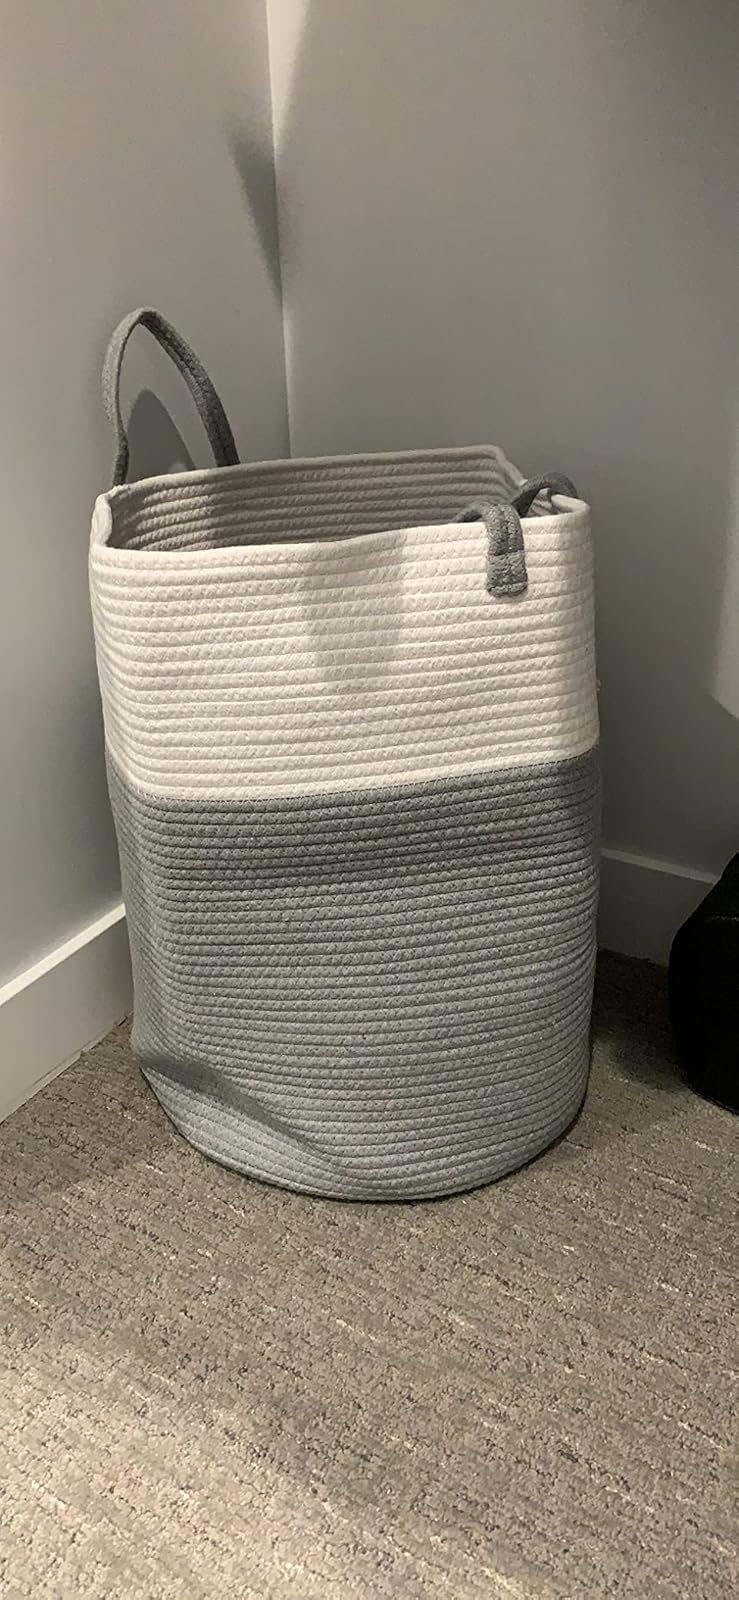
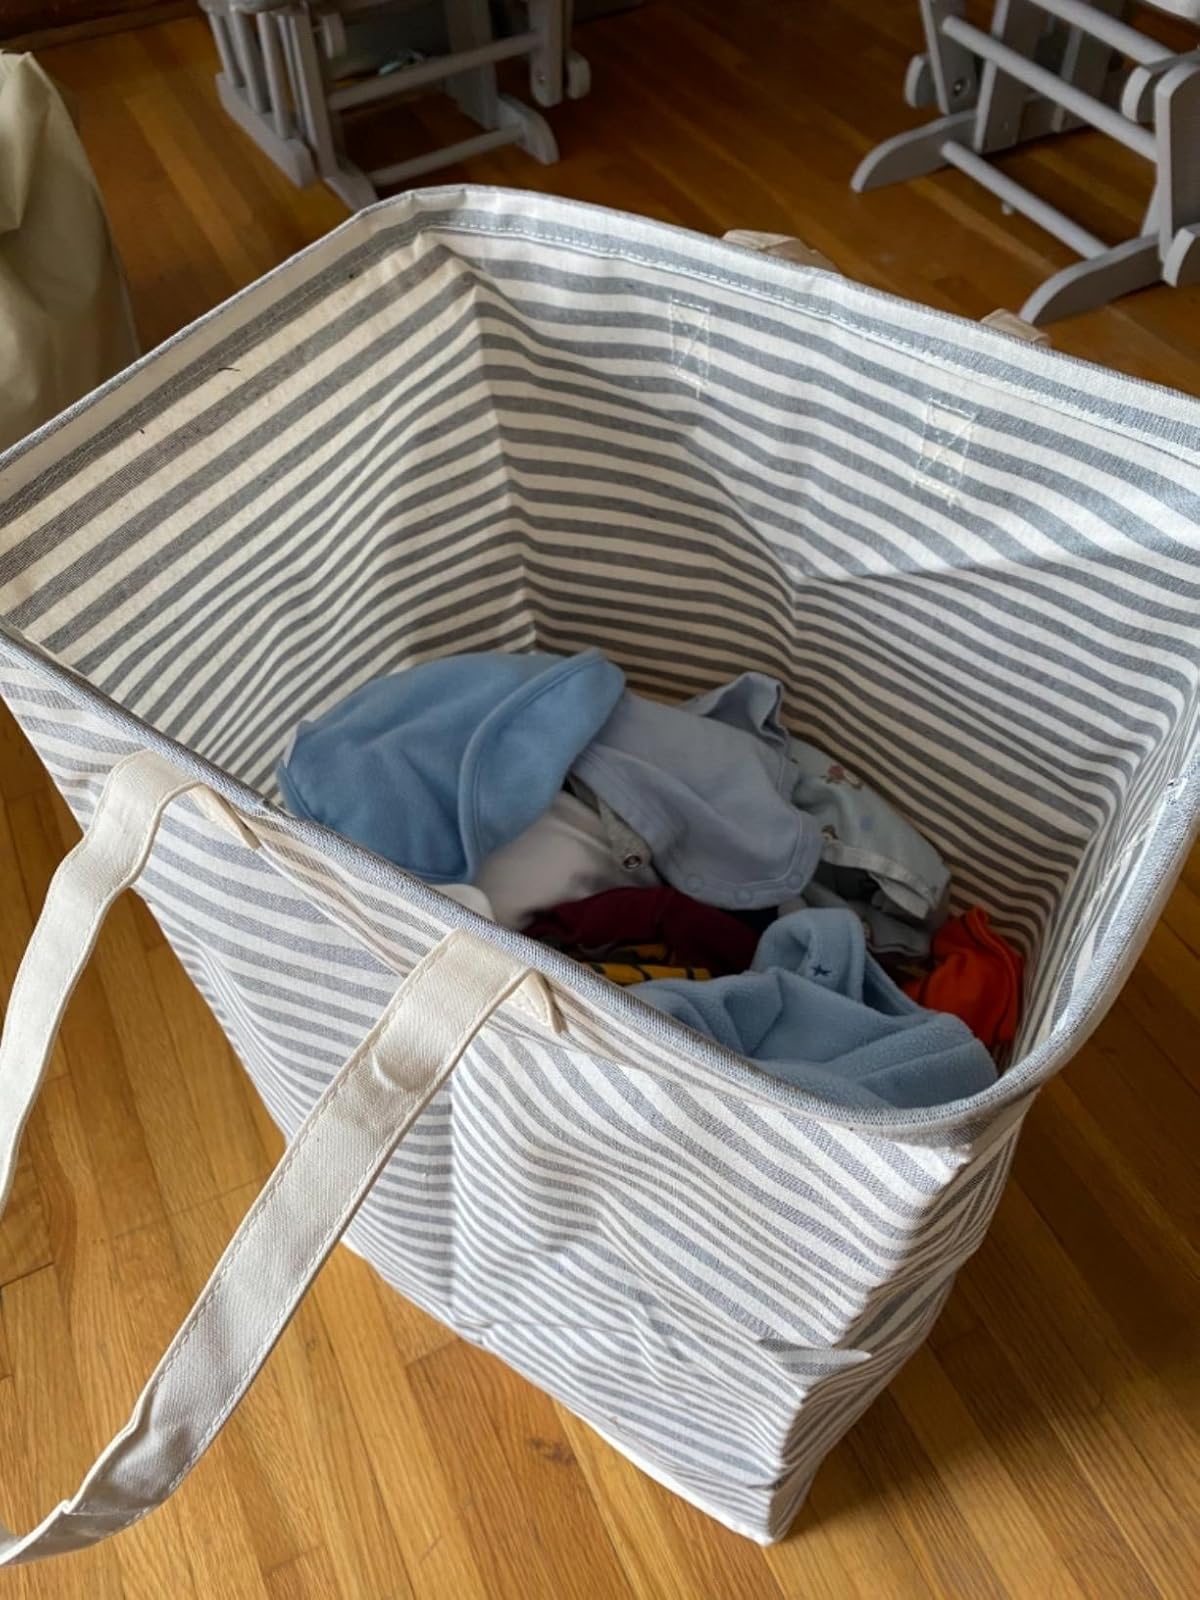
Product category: items_hamper
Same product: no